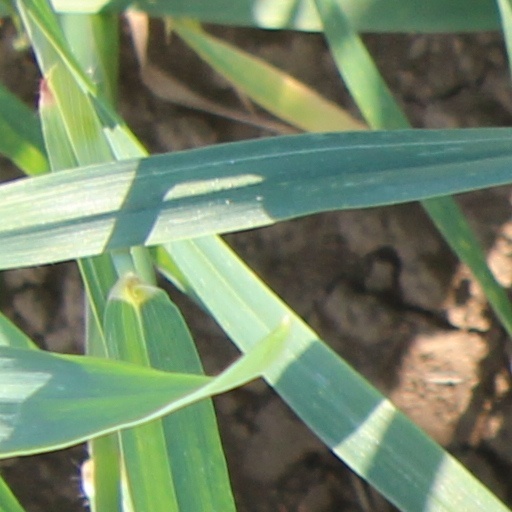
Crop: wheat